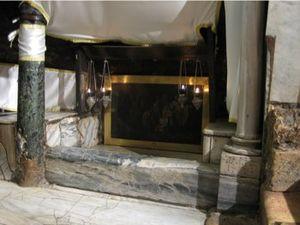
La basilique de la Nativité à Bethléem est l'une des plus vieilles églises du monde, bâtie selon la tradition, sur le lieu présumé de la naissance du Jésus de Nazareth. Elle a été érigée au IVᵉ siècle par l'empereur romain Constantin Iᵉʳ et restaurée sous Justinien au VIᵉ siècle.